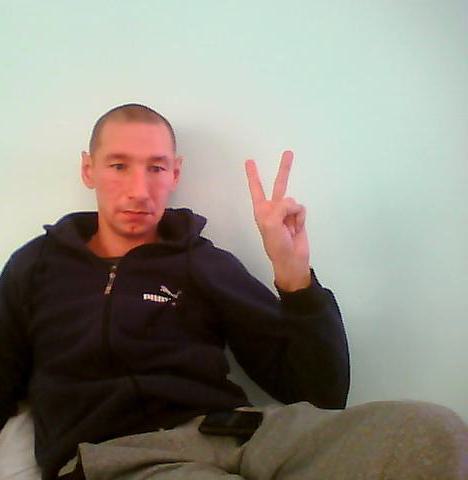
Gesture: peace